Stan Rosenberg

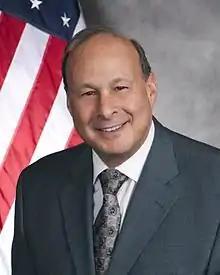
official portrait, 2011

Stanley C. Rosenberg (born October 12, 1949) is an American politician who served as President of the Massachusetts Senate from January 2015 until December 2017. Rosenberg was elected to the Massachusetts House of Representatives in 1986 and served as the representative for Amherst and Pelham until 1991 when he won a special election for the State Senate seat being vacated by Congressman John Olver. A Democrat, Rosenberg resigned from the Senate on May 4, 2018, amidst a sexual harassment scandal involving his husband, Bryon Hefner.